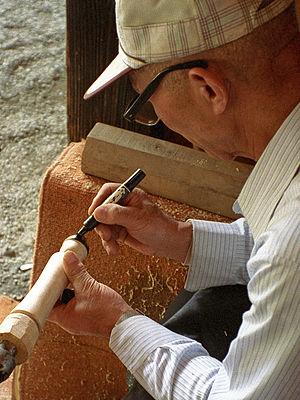
Les kokeshi sont des poupées japonaises en bois originaires de la région du Tōhoku dans le nord de l'archipel.